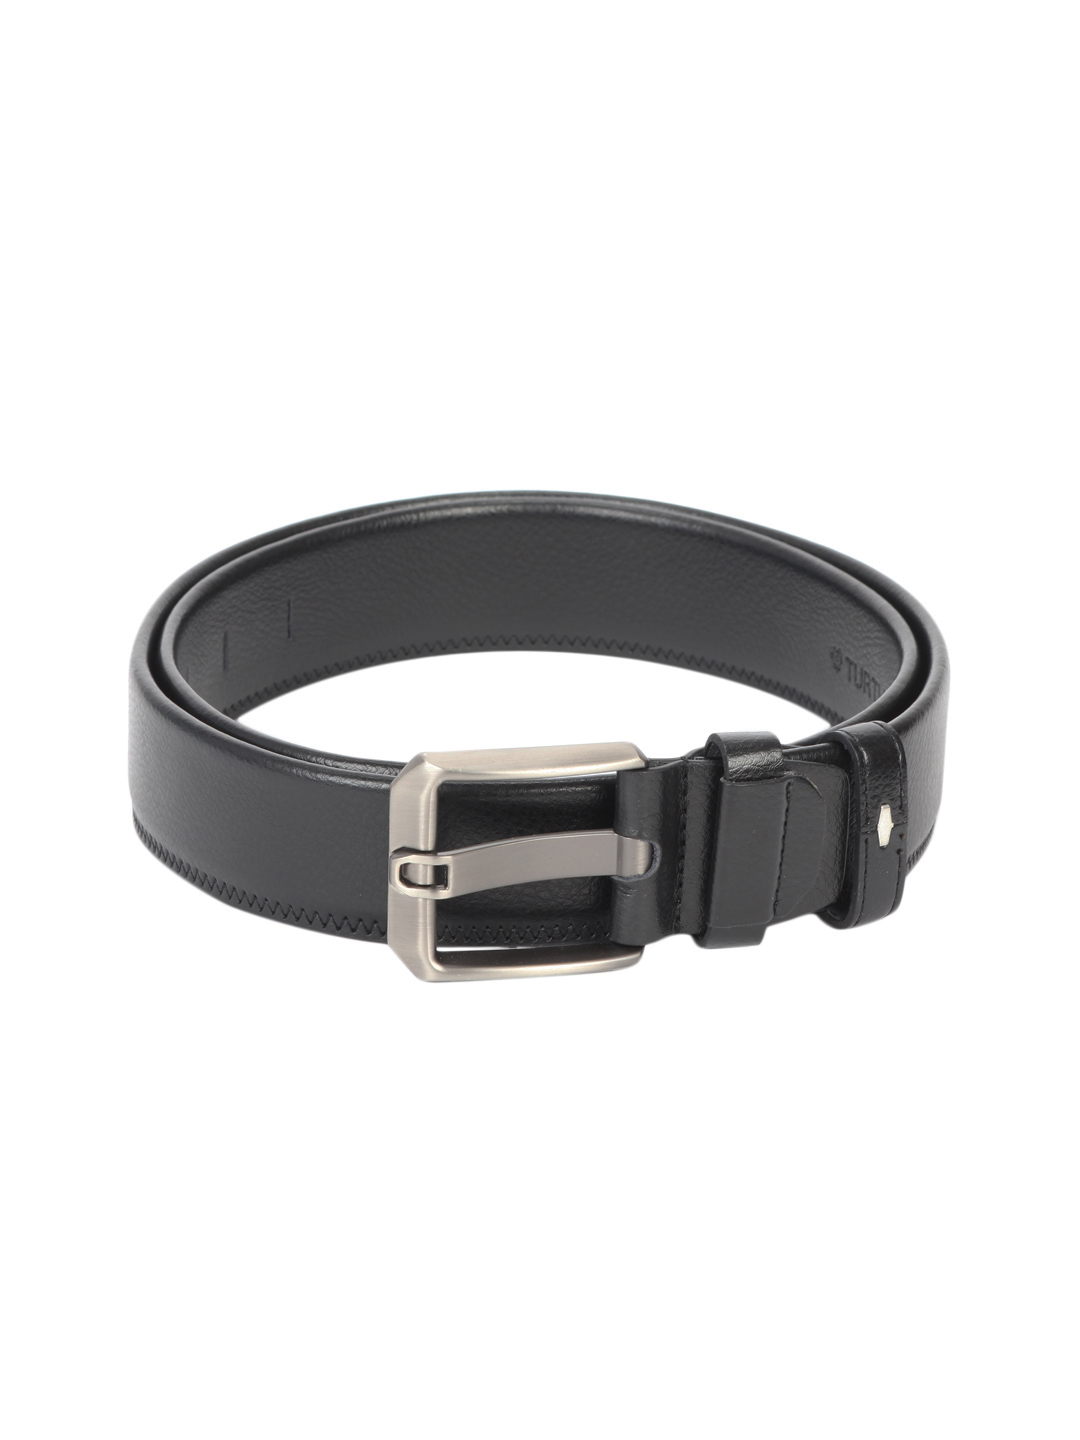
Turtle Men Black Belt
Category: Accessories / Belts / Belts
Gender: Men
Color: Black
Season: Summer 2012
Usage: Casual